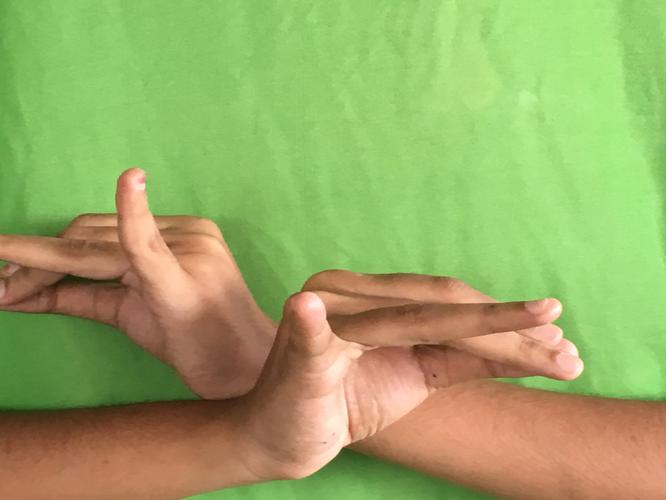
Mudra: Katakavardhana
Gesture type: double_hand